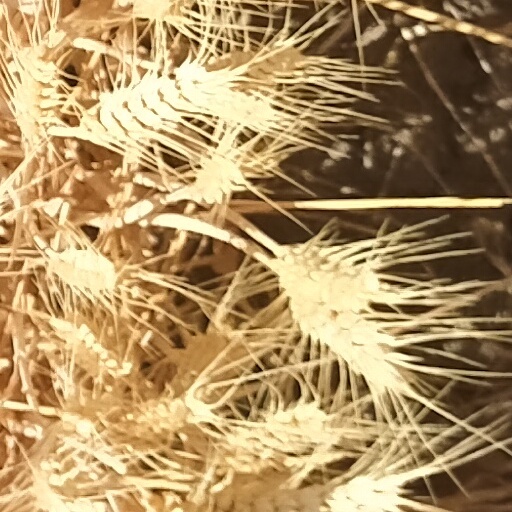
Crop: wheat